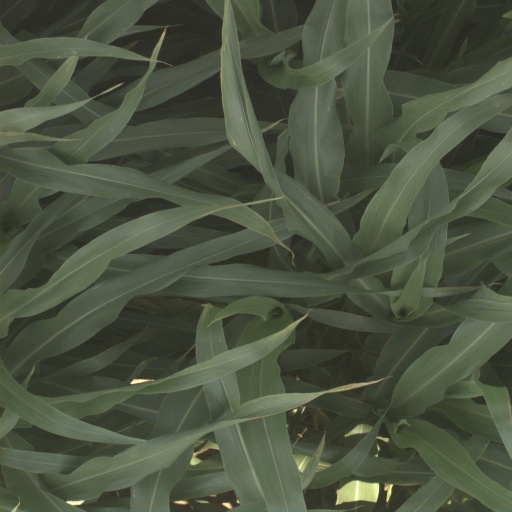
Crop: sorghum